Hôtel de Besenval

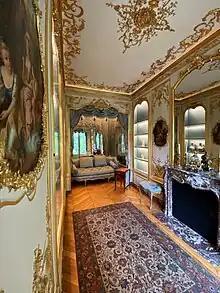
"Salon de l'alcôve", also called "Le Boudoir," at the Hôtel de Besenval. A richly decorated room in white and gold, showing four medallion paintings in the style of François Boucher. The painting "La Gimblette" hung in this room. It was also in this room where the Baron de Besenval kept his collection of gold snuffboxes. The bookshelves now serve as display cases.

The "Société de la Reine," a very influential circle in the royal court, was also called the "Société de Trianon," named after its meeting place, the Petit Trianon, Queen Marie-Antoinette's retreat. In addition to the queen, the following three gentlemen were considered the most influential members of this society: Pierre Victor, Baron de Besenval de Brunstatt, Joseph Hyacinthe François de Paule de Rigaud, Comte de Vaudreuil, and Jean-Balthazar d'Adhémar de Montfalcon, Comte d'Adhémar.